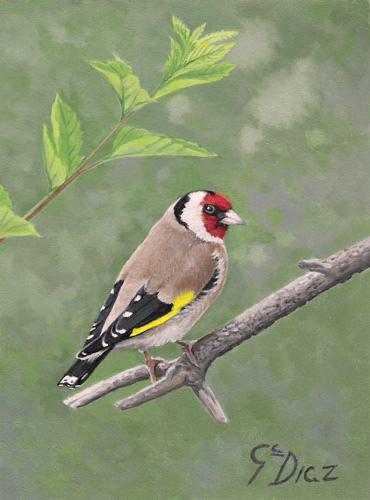
A photo of a european goldfinch